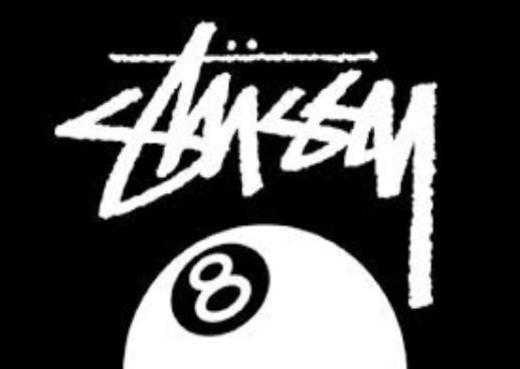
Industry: Clothes